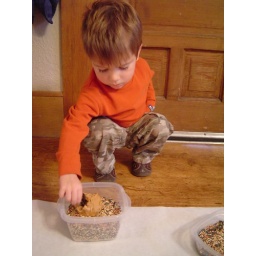
Gideon rolling the peanut buttered pine cone in the bird seed.